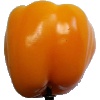
Label: Pepper Yellow 1